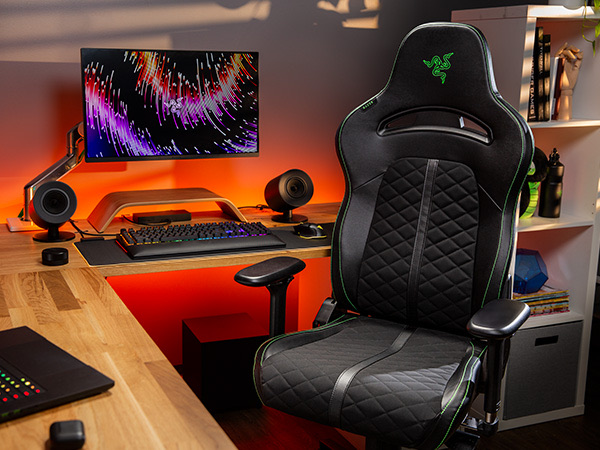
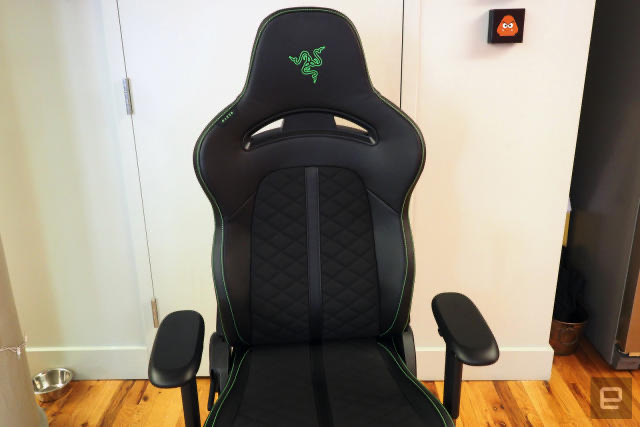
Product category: items_chair
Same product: yes